Colorado River State Historic Park

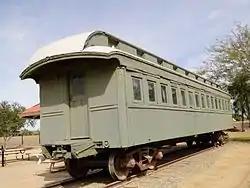
Southern Pacific Railroad Passenger Coach Car-S.P. X7, at the park in 2014

The Yuma Crossing Foundation established an agreement with the state parks board to manage, develop and operate the site as a living history museum. After seven years of construction and rebuilding the park was opened to the public in 1997 as Yuma Crossing State Historic Park. The park is part of the Yuma Crossing National Heritage Area. The name of the park was changed in 2007 to reflect the original use of the area and its historic interpretive focus.